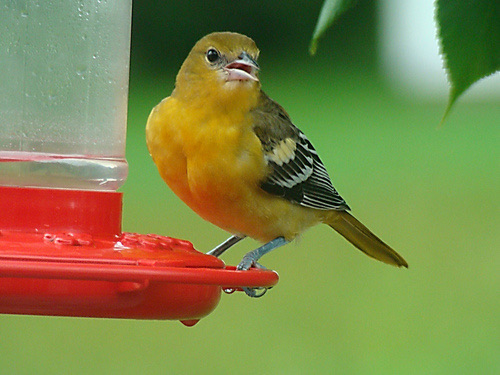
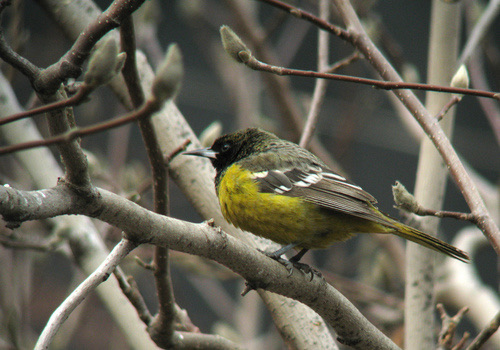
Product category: misc
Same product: yes